Marudi

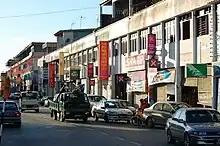
Downtown Marudi in 2010

It was officially announced on 13 October 2017, that the road project that connects Miri with Marudi is far ahead of its initial 30-month timeline for completion. The road upgrade was supposed to be 12.53% finished by 25 September, however it is already 30.80% finished, or 18.27% ahead of schedule. The road link's poor state and increasing significance prompted the public to express great interest in its improvement, which started on 15 September 2016. The roads that connect Miri and Marudi passes through plantations, and occasionally have just one lane. The Marudi bridge, which has the length of 740 meters, costing RM116.5 million, commenced construction on 20 October 2022 and has been completed on 18 October 2024, which officially opened on 10 November 2024.